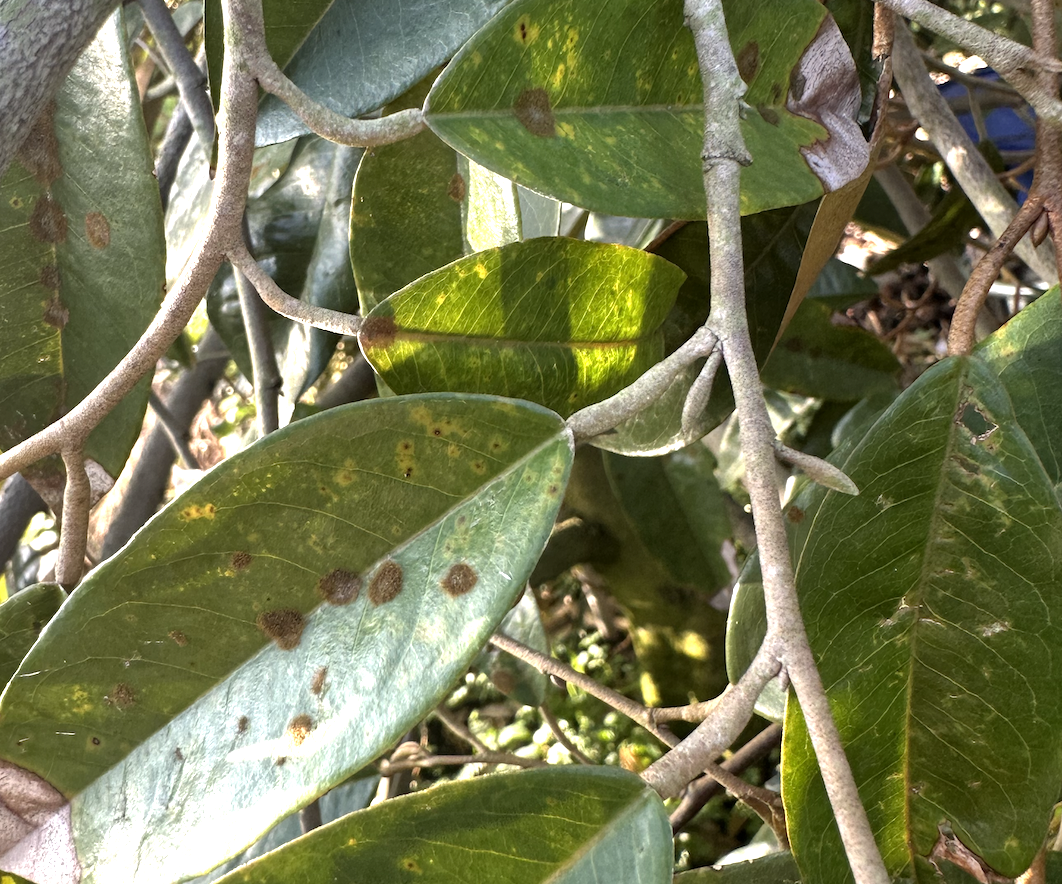
Label: stem_blight